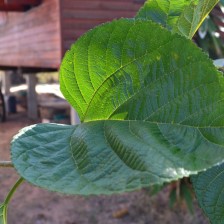
Variety: TaiwanStraberry